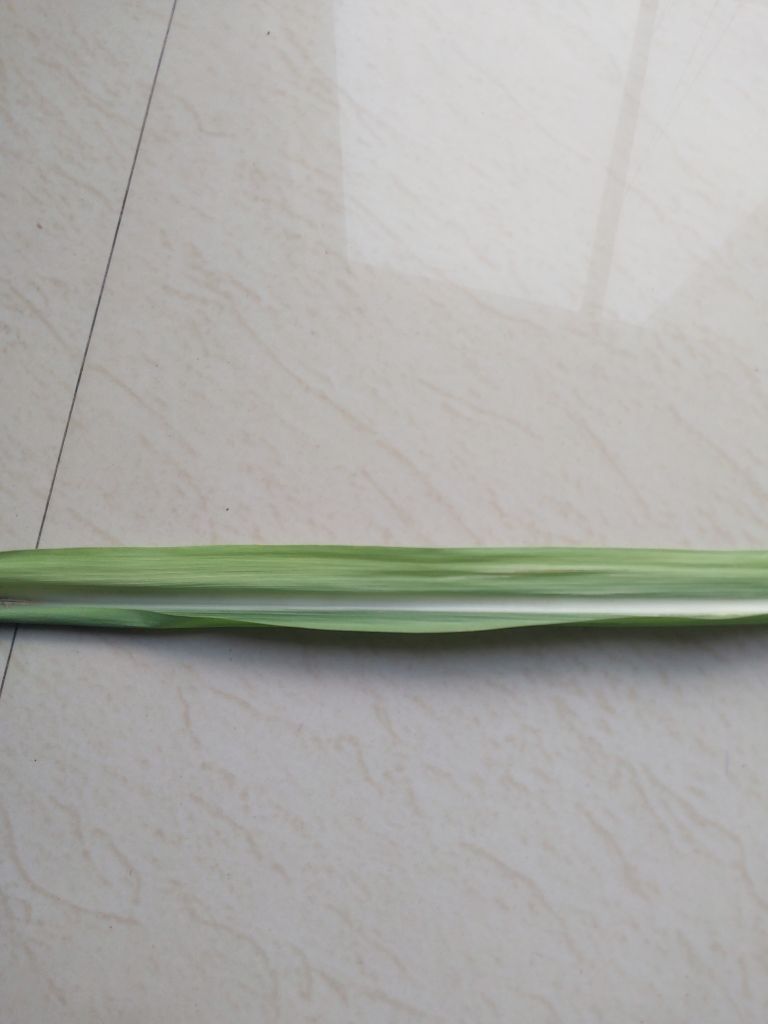
Label: Viral Disease